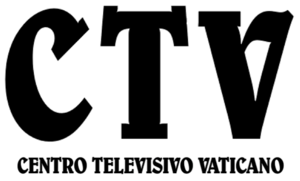
Vatican Media est la chaîne de télévision publique du Saint-Siège émettant depuis le Vatican.